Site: brandenburg
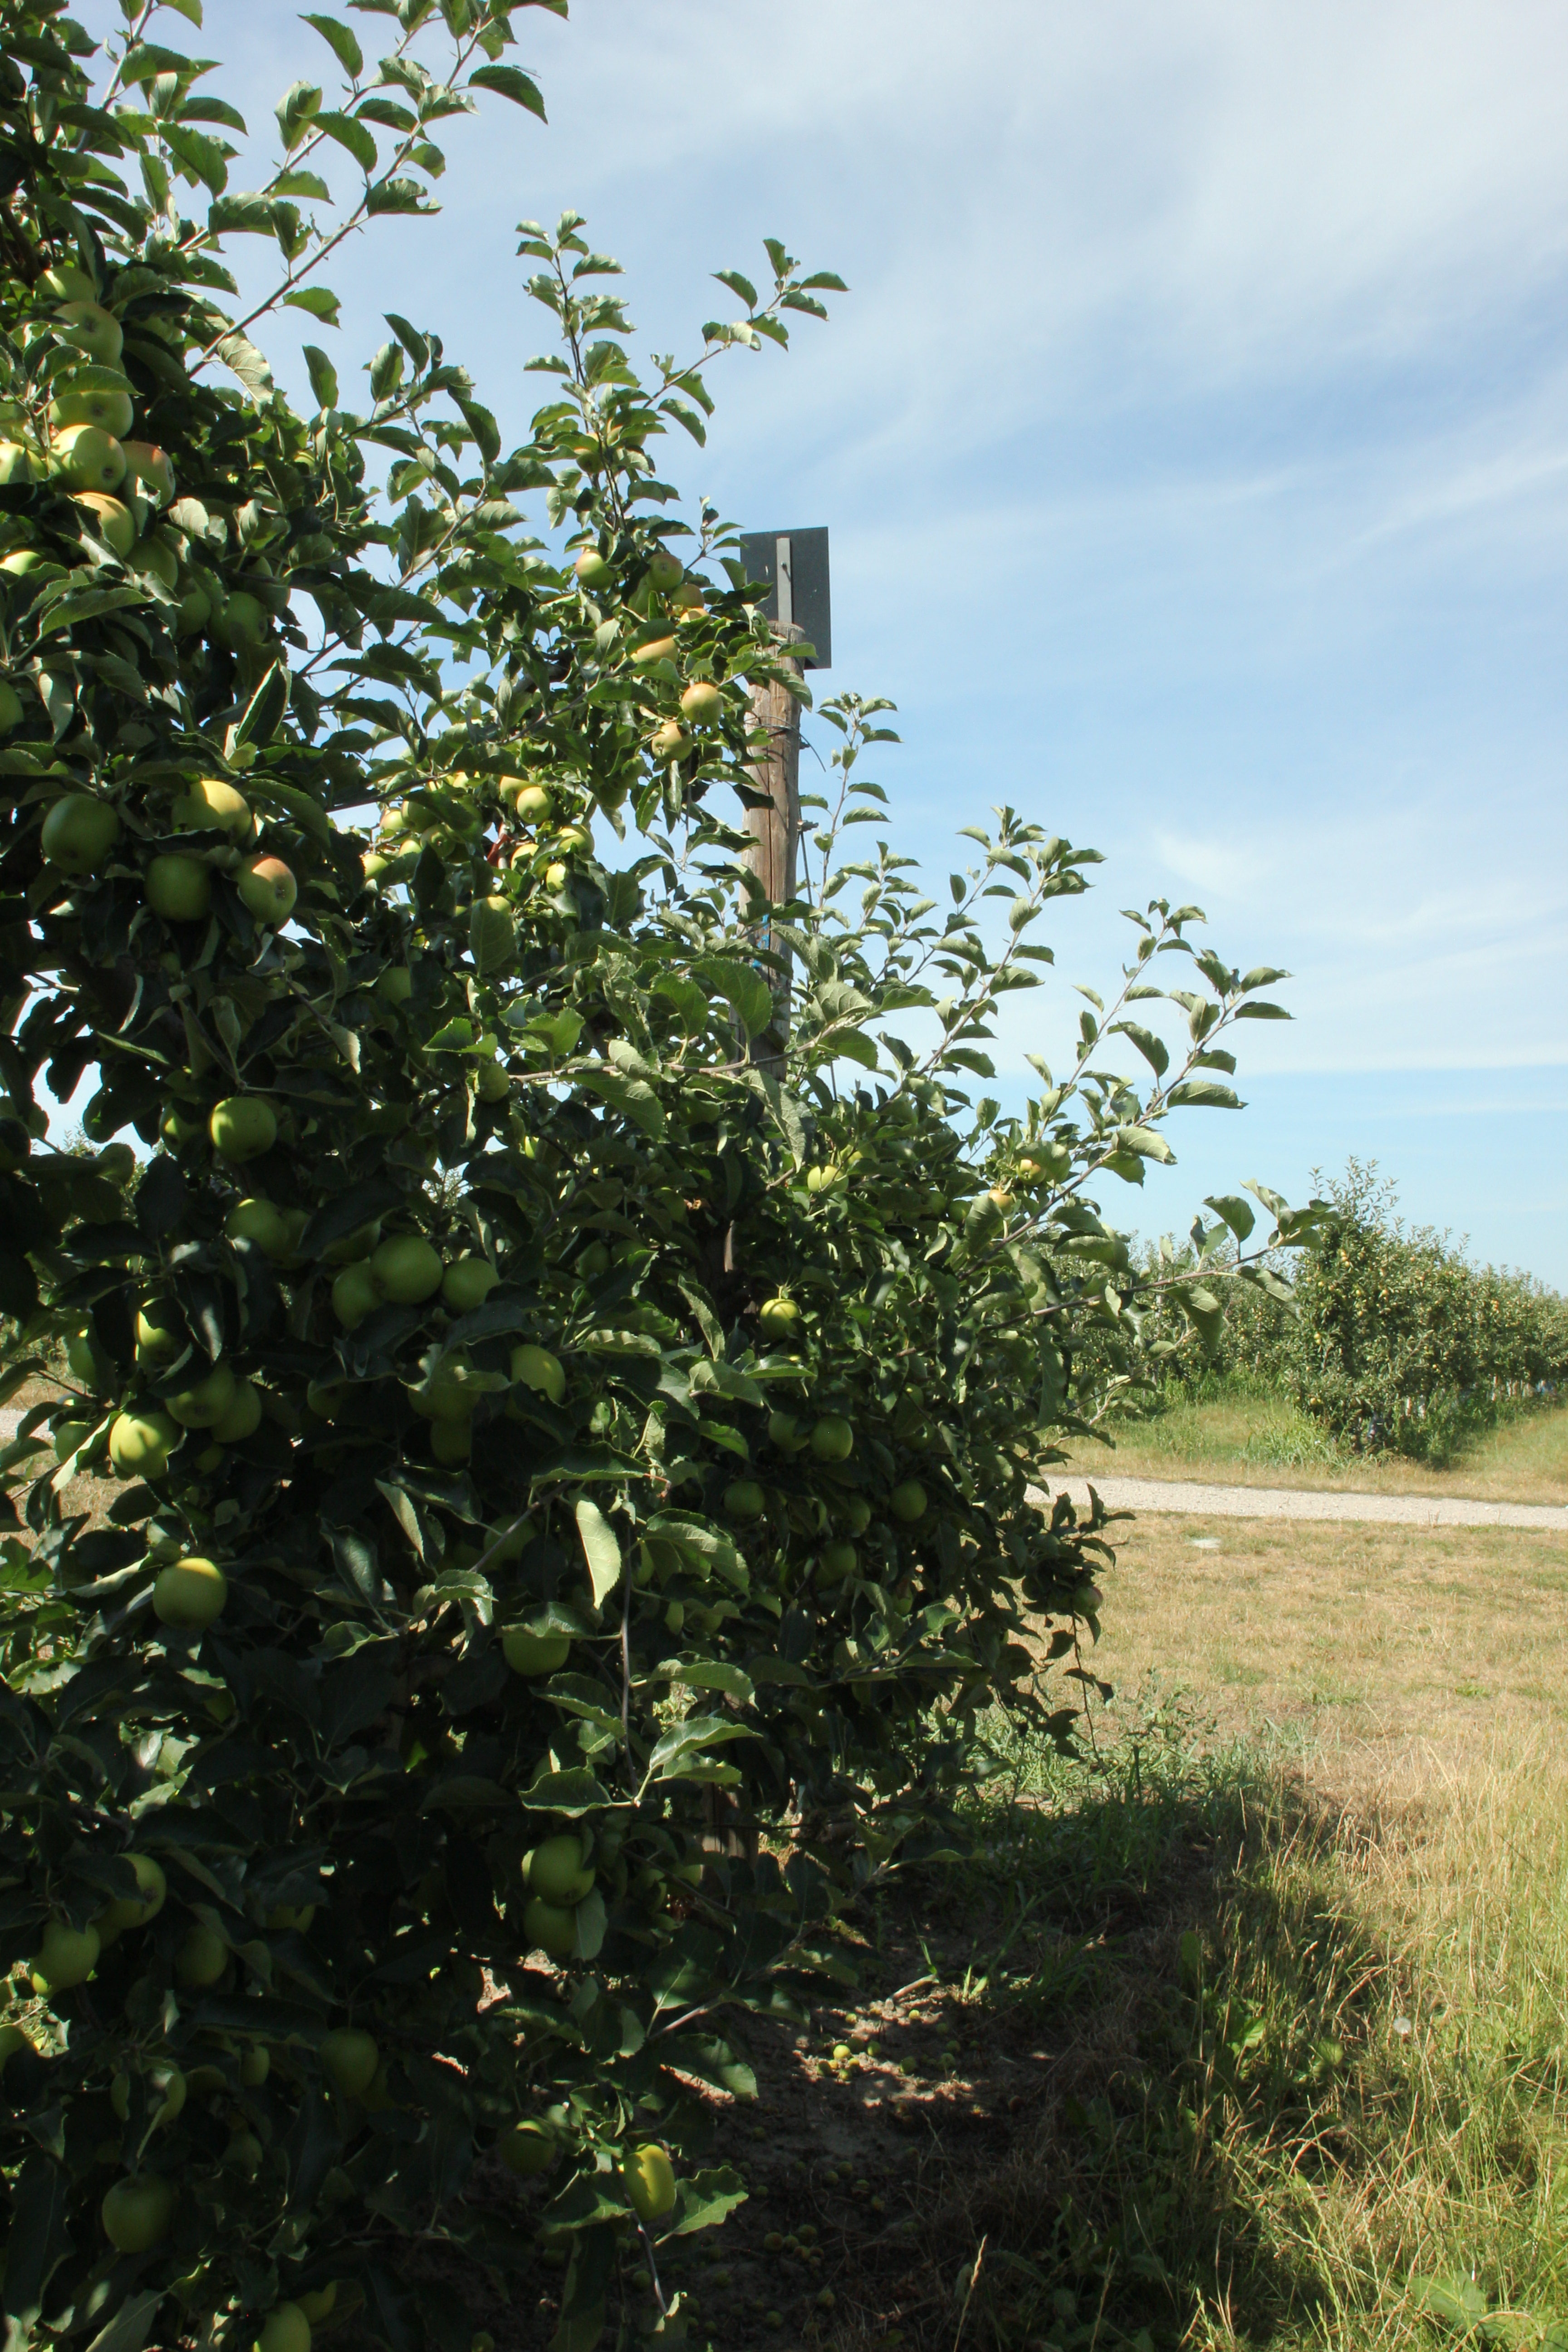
Growth stage (BBCH 77): Development of fruit